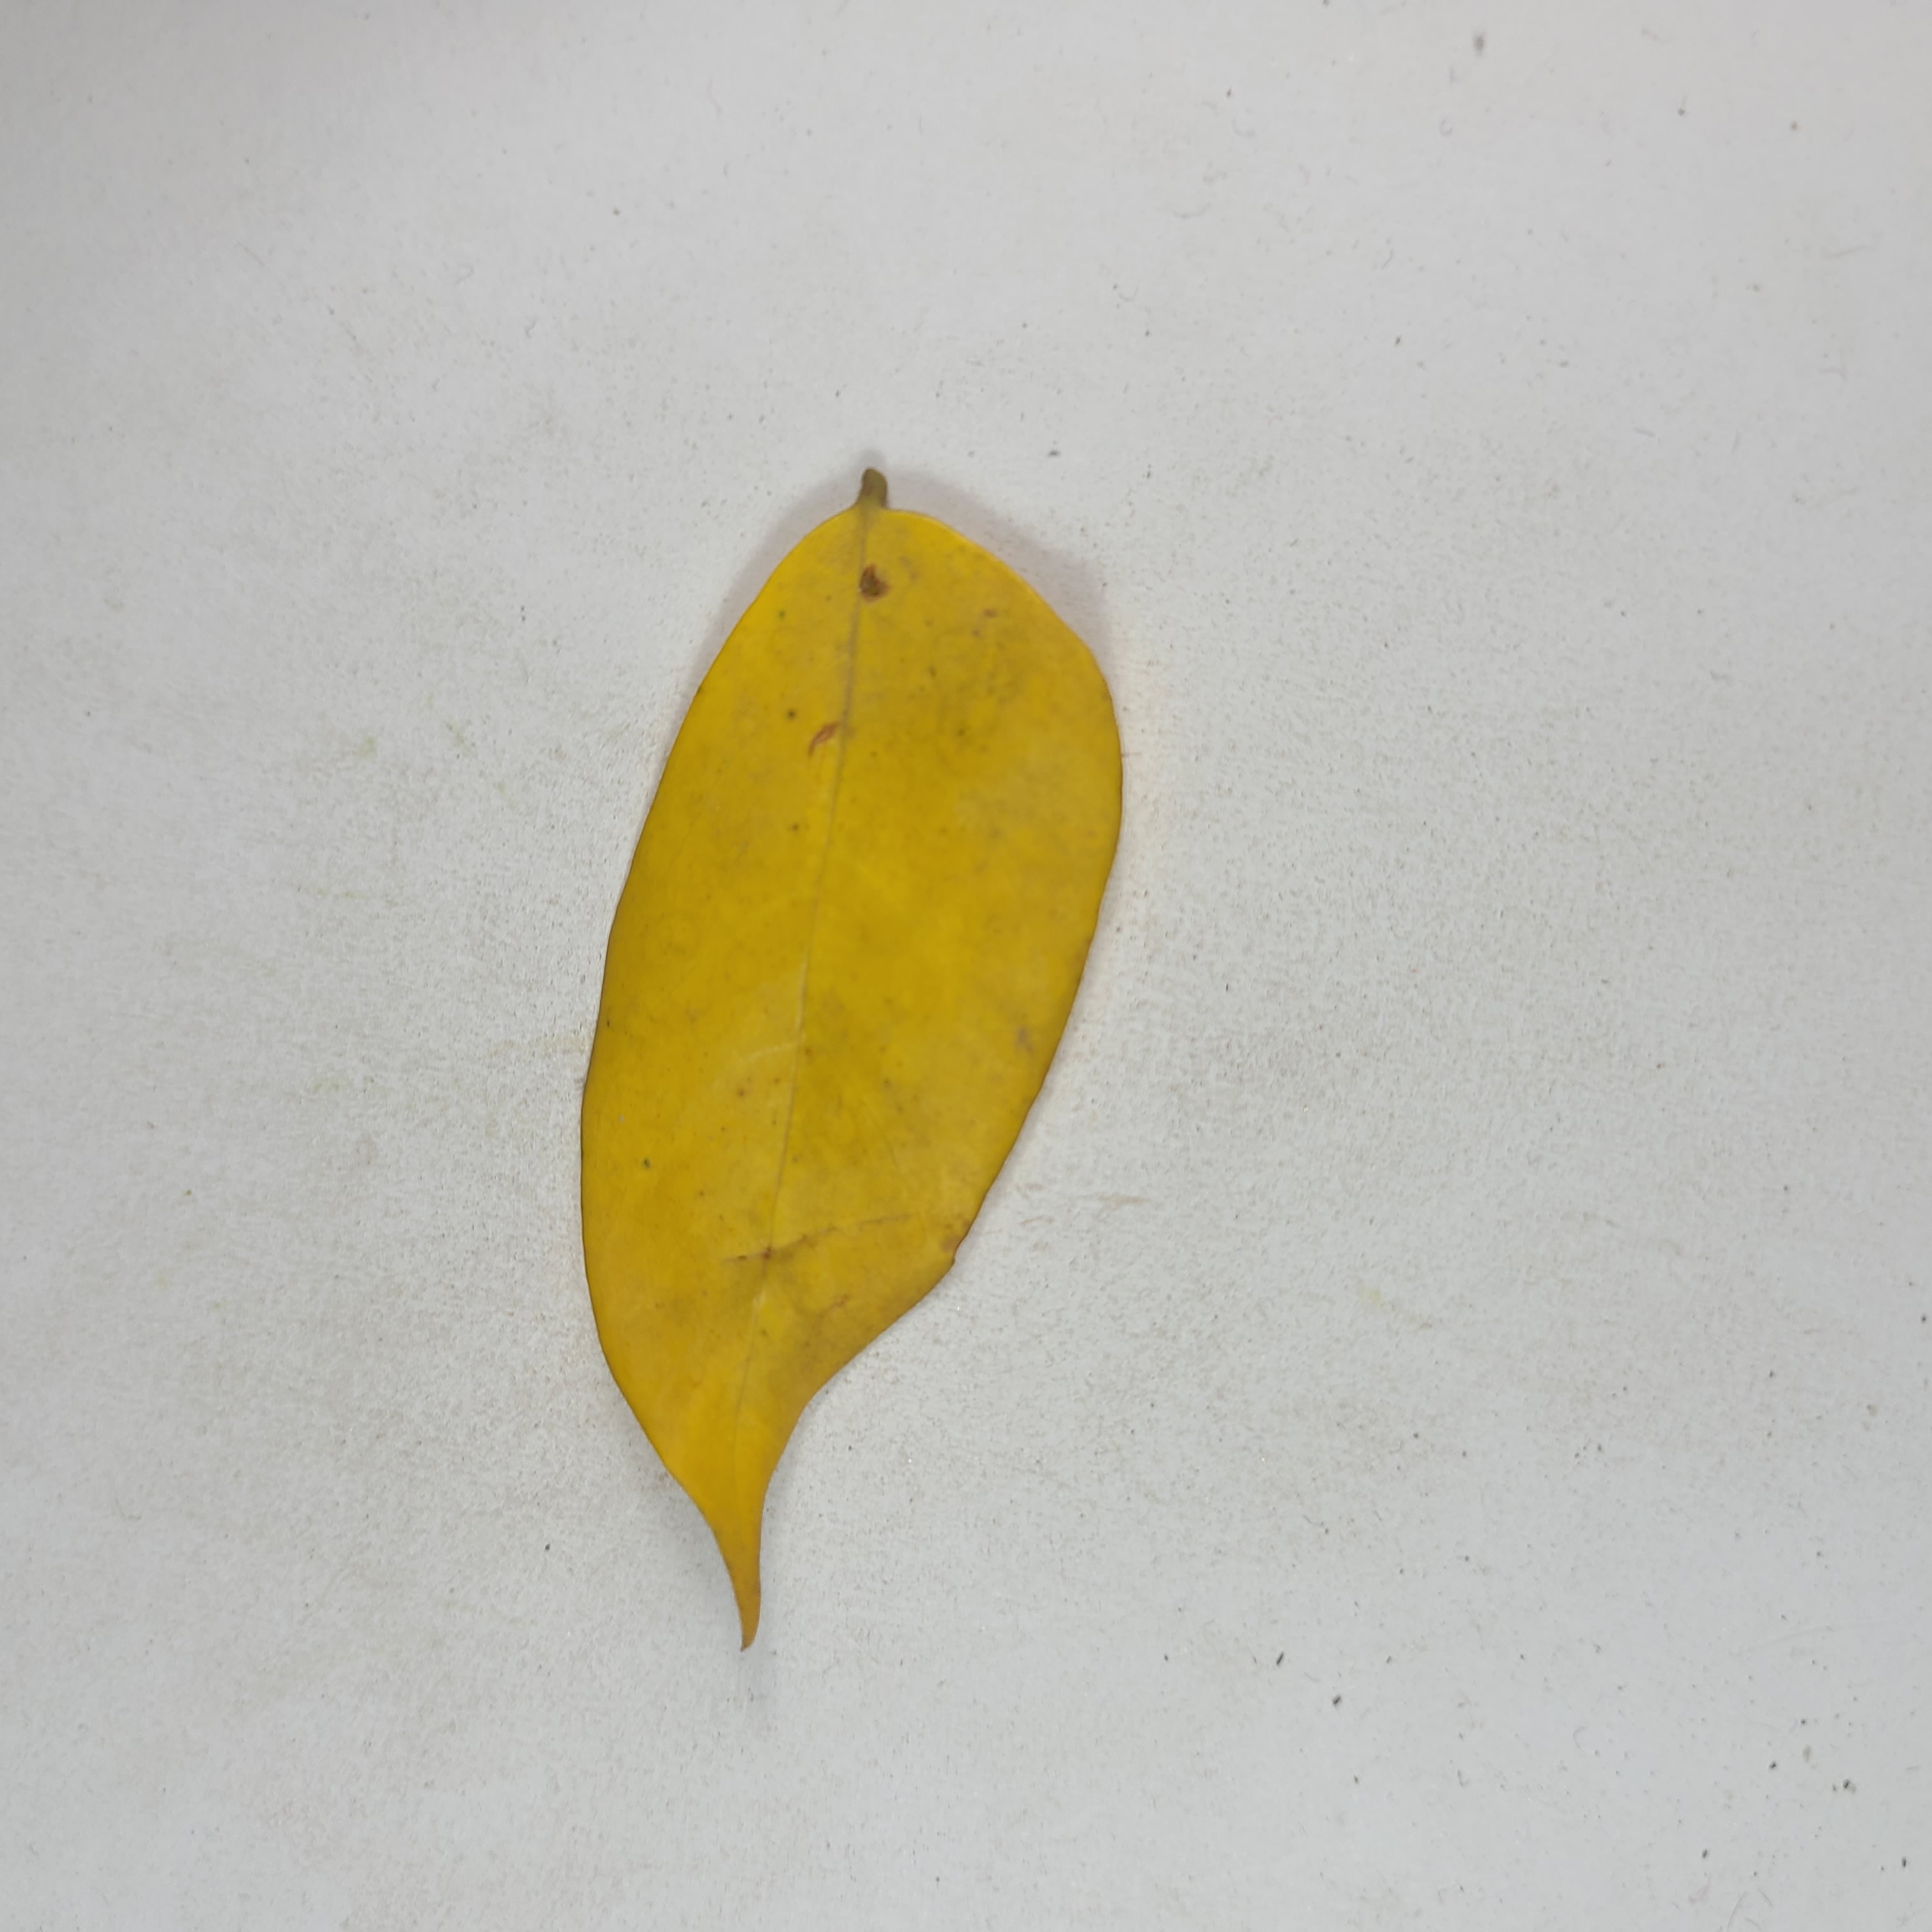
Label: Yellow Leaves